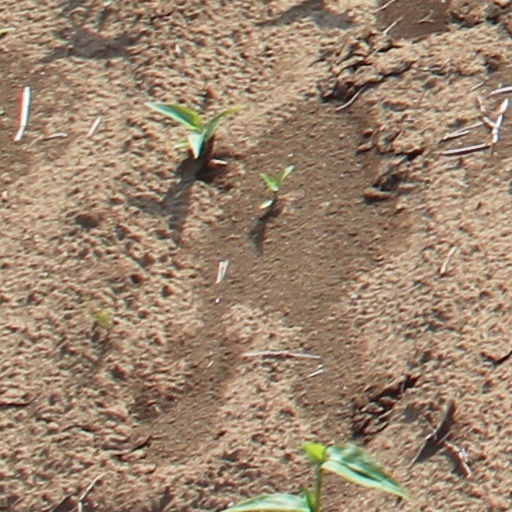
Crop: wheat